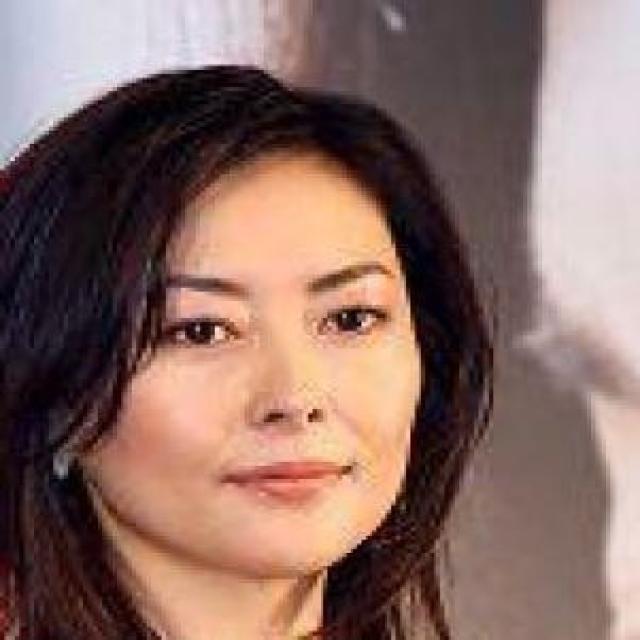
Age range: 21-44